Buick Electra

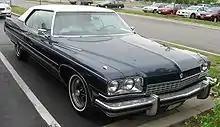
1973 Electra 225 2-door hardtop

1969 brought a major restyling to the Electra 225 and other GM B-body and C-body cars with somewhat crisper bodylines than 1965–68 models, but continued with the same chassis and inner body structure introduced with the 1965 model, however the wheelbase was increased one inch to . The 1969s were also the first to offer headrests as standard equipment due to a federal safety mandate, and the steering column with ignition switch that also locked the steering wheel with the transmission in "Park", a feature found on all 1969 GM cars one year before it became a federal safety mandate in 1970. Also new was a variable-ratio power steering system combined with revised front suspension tuning called "Accu-Drive." Other changes included ventless front windows. The same assortment of base and Custom models were offered in 1969 with the "Limited" trim package available on Custom sedans and coupes. A new option available with the Limited package was a split 60/40 bench seat with center armrest. Finned aluminum drum brakes were again offered as standard equipment, while the Bendix four-piston disk brake units were also available. vented steel rotors were coupled with the cast iron caliper assemblies. A dual exhaust was available as an option. Five different rear axles were available: a 2.56 Economy as well as 2.73, 3.08, 3.23:1 gear ratios. The special PX-Code "AC Delete" 3.91 performance gear option was also available. The standing quarter mile was completed in 15.5 seconds at a terminal velocity of for the dual exhaust engine with the 2.73 gear ratio in a Custom Convertible.